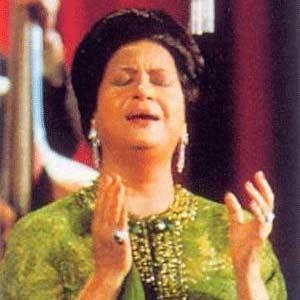
Oum Kalthoum, également orthographié Oum Kalsoum ou 'Om-e Kalsūm en dialecte égyptien, surnommée également « Souma », de son nom complet Umm Kulthūm Ibrāhīm al-Sayyid al-Biltāgī, est une chanteuse, musicienne et actrice égyptienne, née à Ṭamāy al-Zahāyira en Égypte le 18 décembre 1898, et morte le 3 février 1975 au Caire.